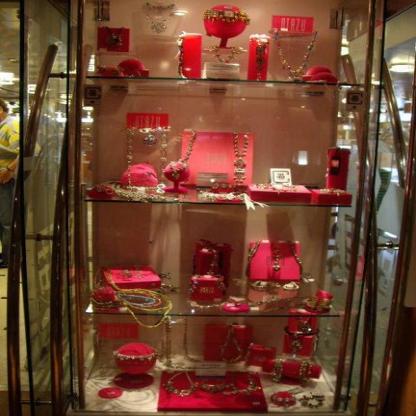
Scene: Indoor